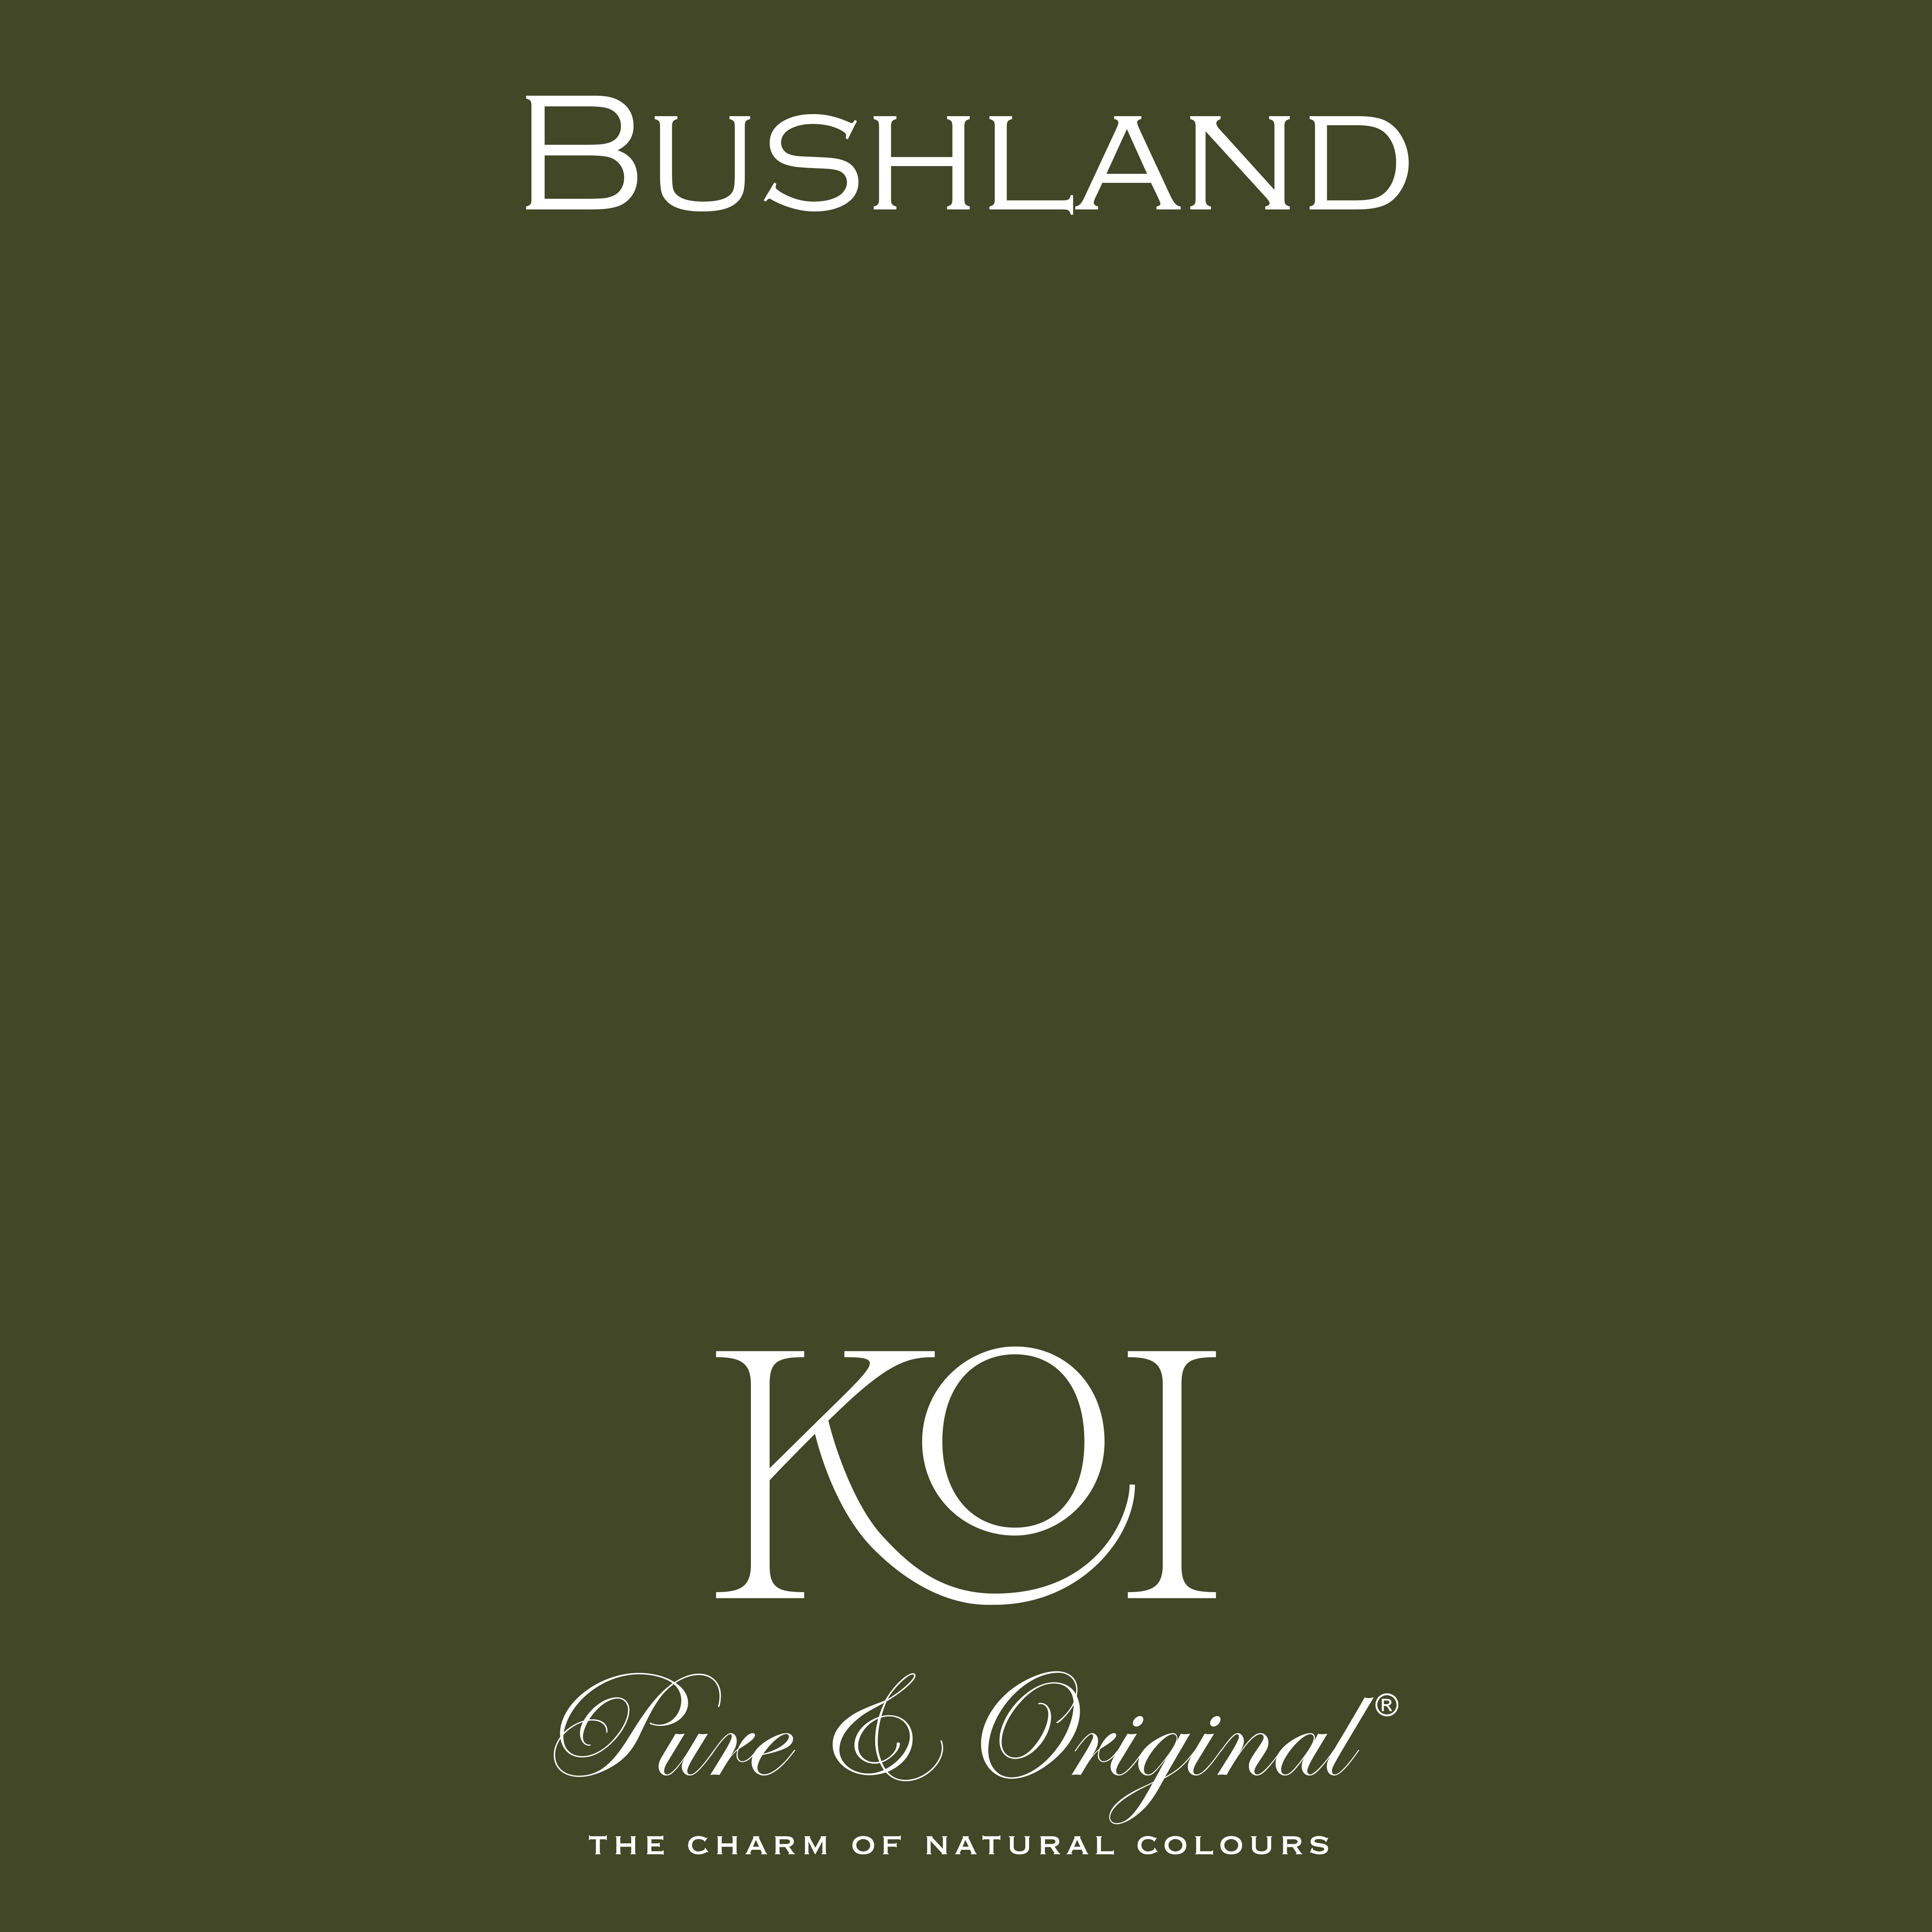
Carazzo "Bushland"
Bushland ist ein warmer, erdiger Grünton, der eine harmonische, natürliche Atmosphäre schafft.
Brand: Pure & Original
Category: Hardware > Fuel > Kerosene > Dyed Kerosene